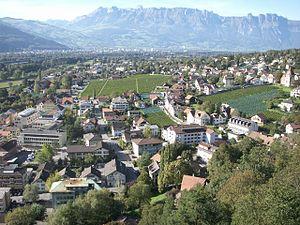
Vaduz est la capitale du Liechtenstein, le siège du gouvernement de la Principauté et le lieu de résidence de la famille princière. Elle constitue également une place financière internationale.